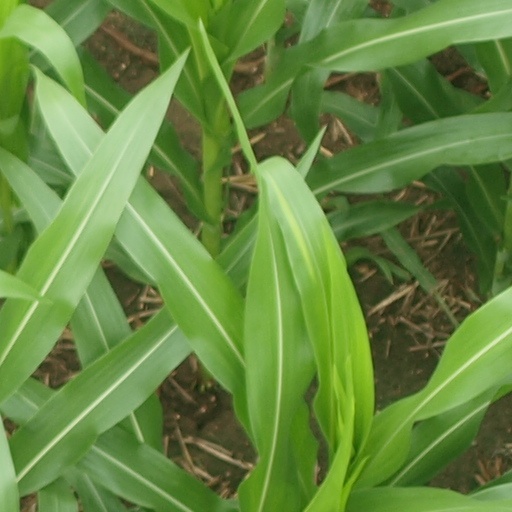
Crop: maize; corn